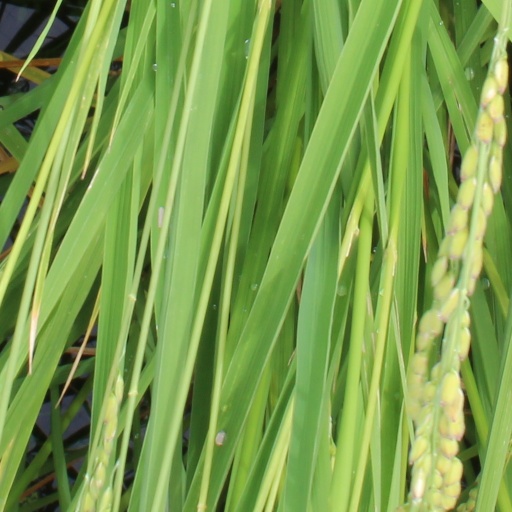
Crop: rice